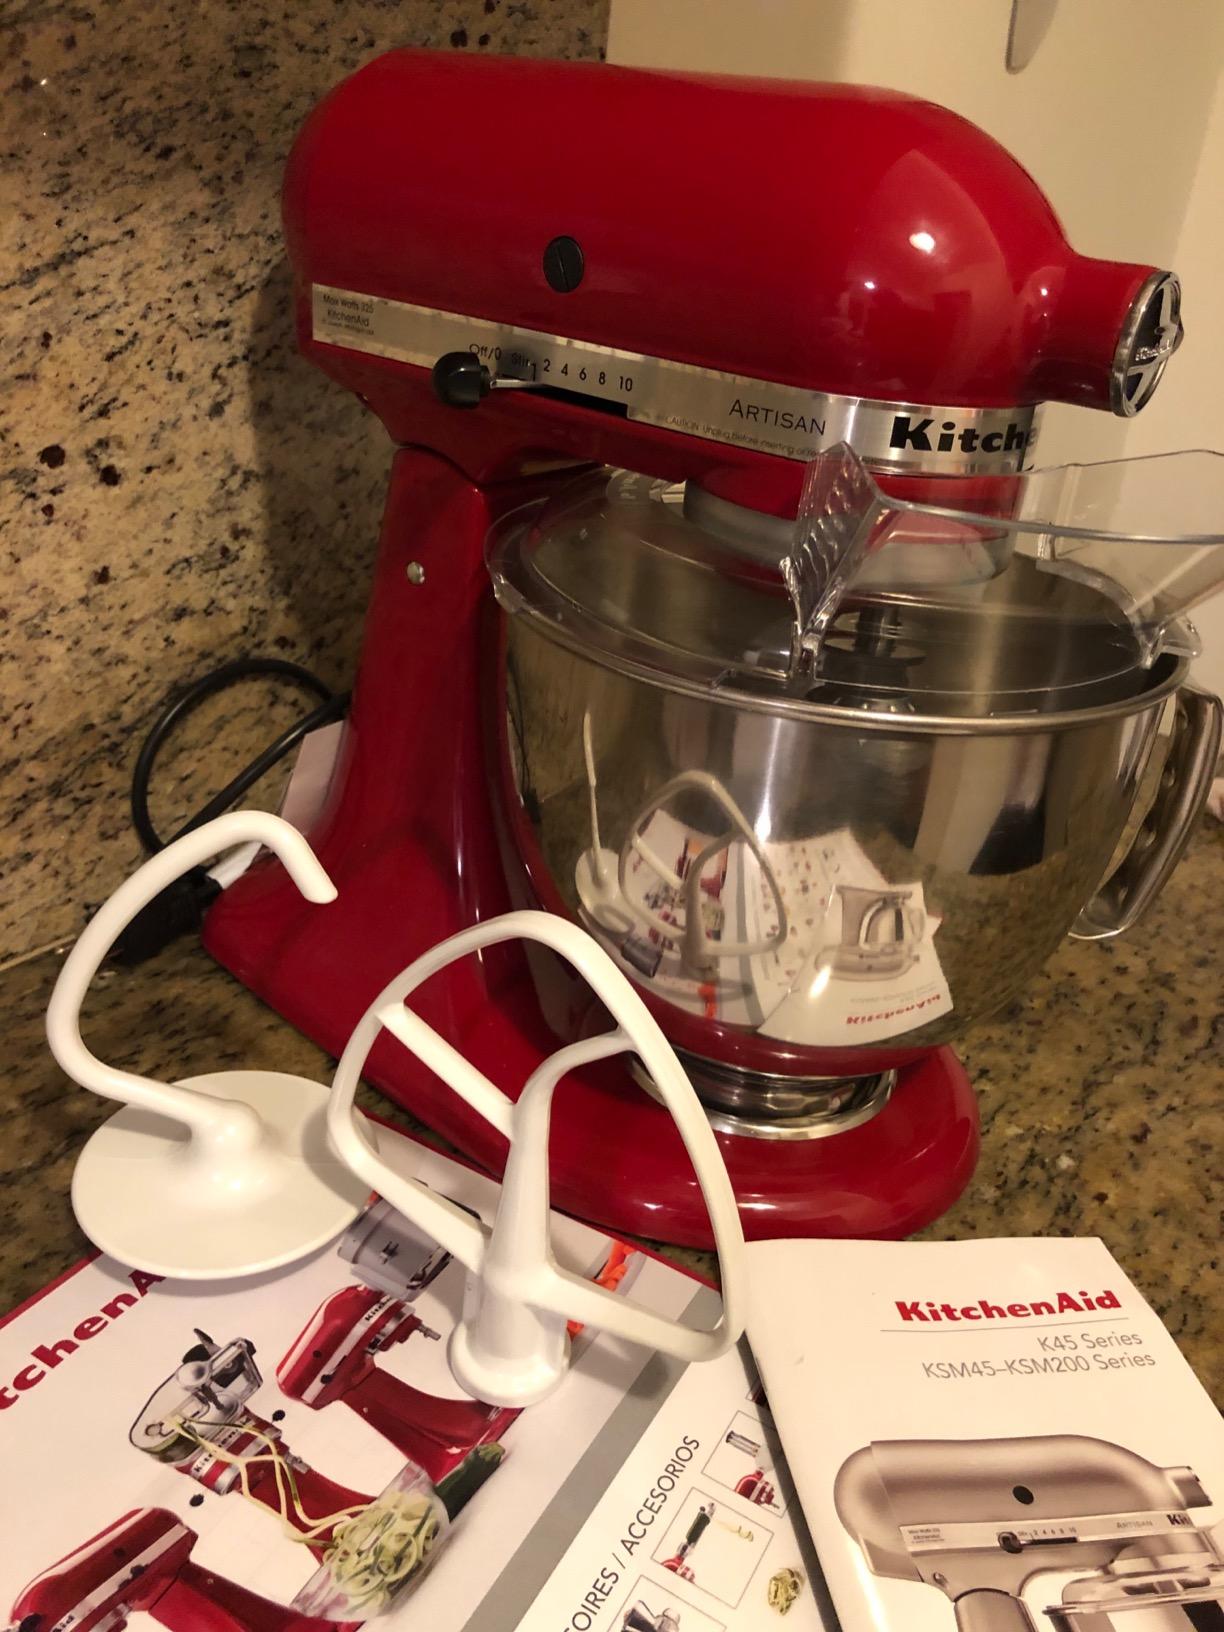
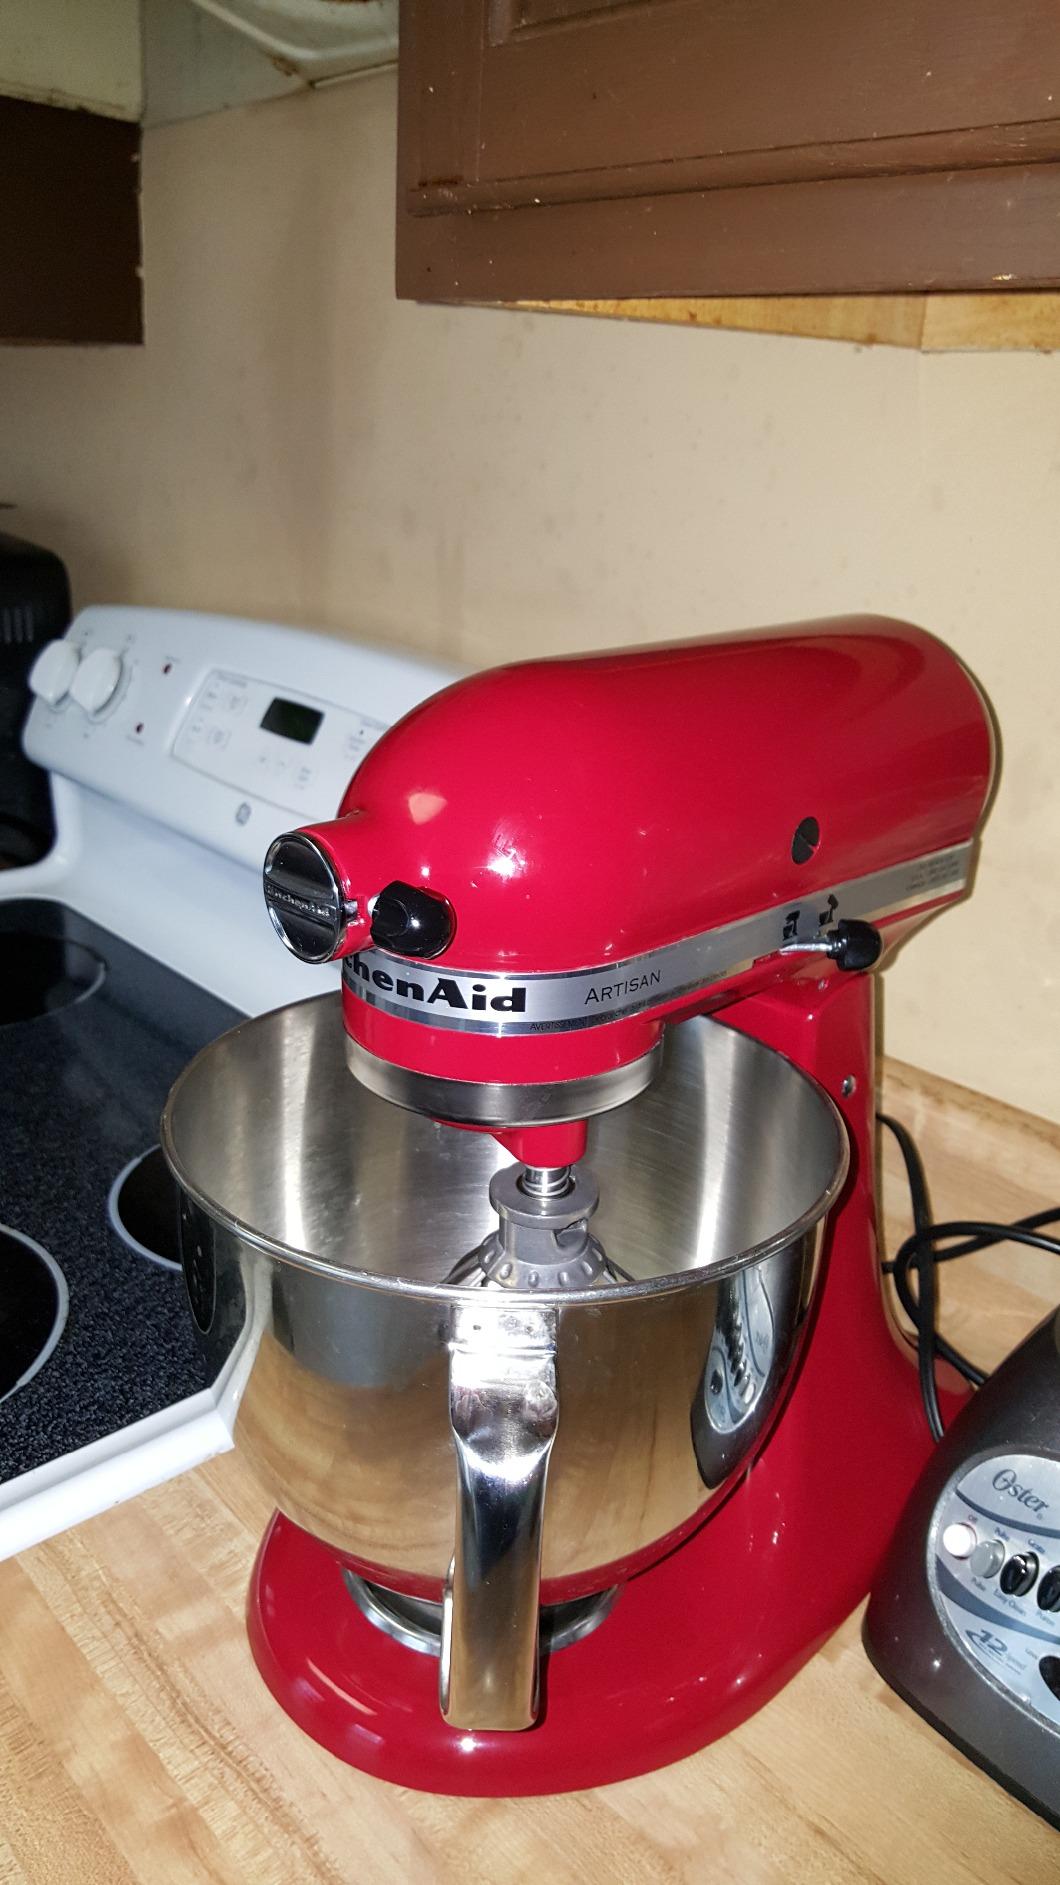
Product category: items_mixer
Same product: yes